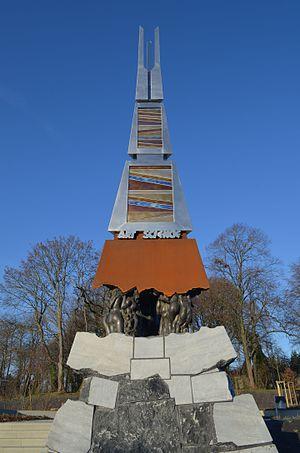
Charleroi - Hôpital civil Marie Curie - Félix Roulin - Les Âges de l'Humanité
Félix Roulin est un sculpteur belge, né le 21 août 1931 à Dinant.